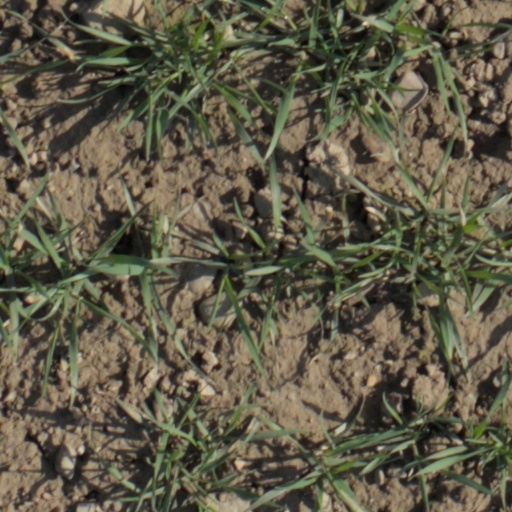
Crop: wheat